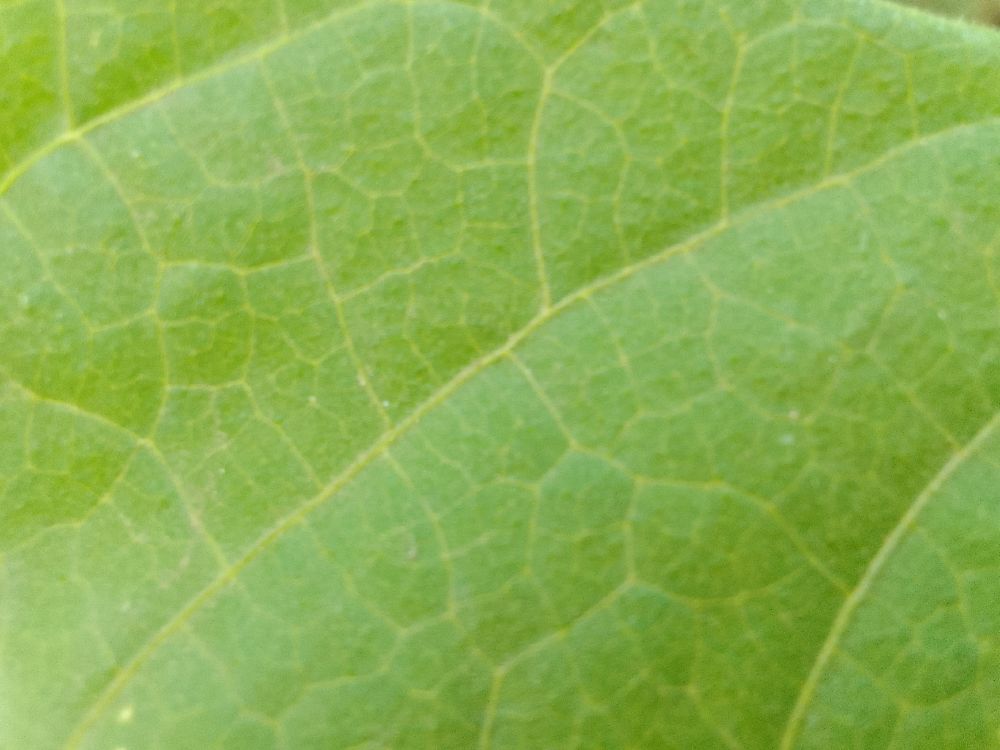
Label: healthy